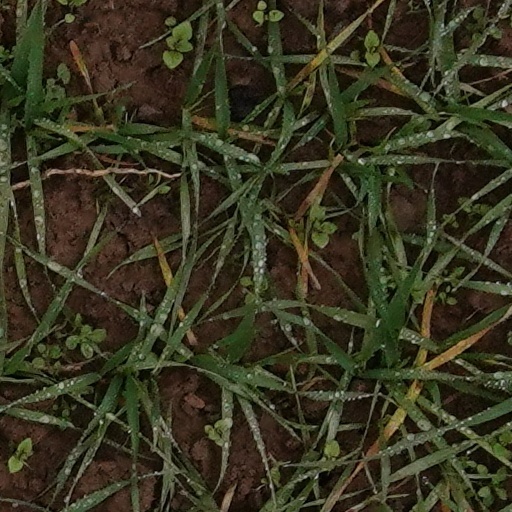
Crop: wheat